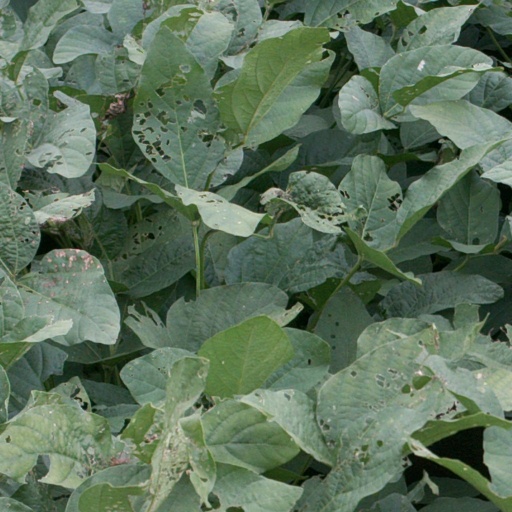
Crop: soybean